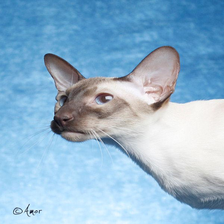
Species: cat
Breed: Siamese